Scottish State Coach

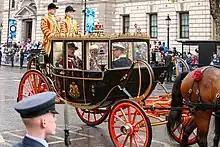
The coach being used at the Coronation of King Charles III and Queen Camilla on 6 May 2023

The coach was used for the first time by Queen Elizabeth II during the opening of the General Assembly of the Church of Scotland in 1969. It was used by Queen Elizabeth The Queen Mother in 1977 during the thanksgiving service for her daughter's Silver Jubilee, and also in 1979 during her installation as Lord Warden of the Cinque Ports at Dover. The Queen and the Duke of Edinburgh also used it at Windsor during the Queen's sixtieth birthday celebrations in 1986. The carriage was used for the Order of the Thistle service on at Edinburgh in 1994 and then as a reserve carriage for the state visit of Harald V and Queen Sonja of Norway at Holyrood the following day.